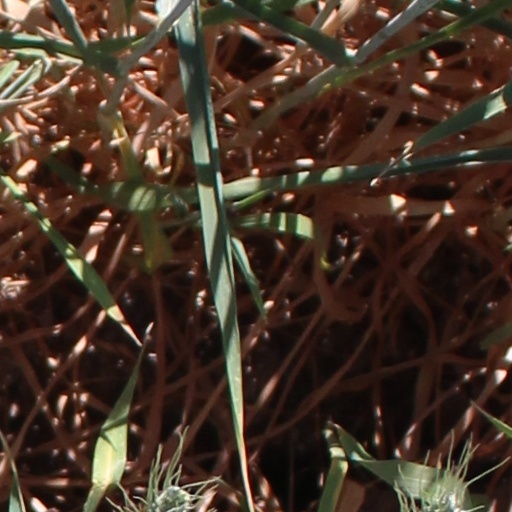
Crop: wheat